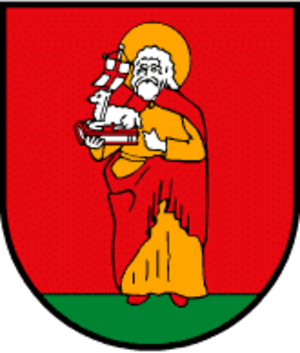
Sankt Johann im Pongau est une ville autrichienne, le centre administratif du district de Sankt Johann im Pongau dans l'État de Salzbourg.